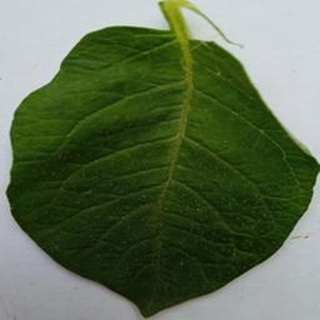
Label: healthy_potato